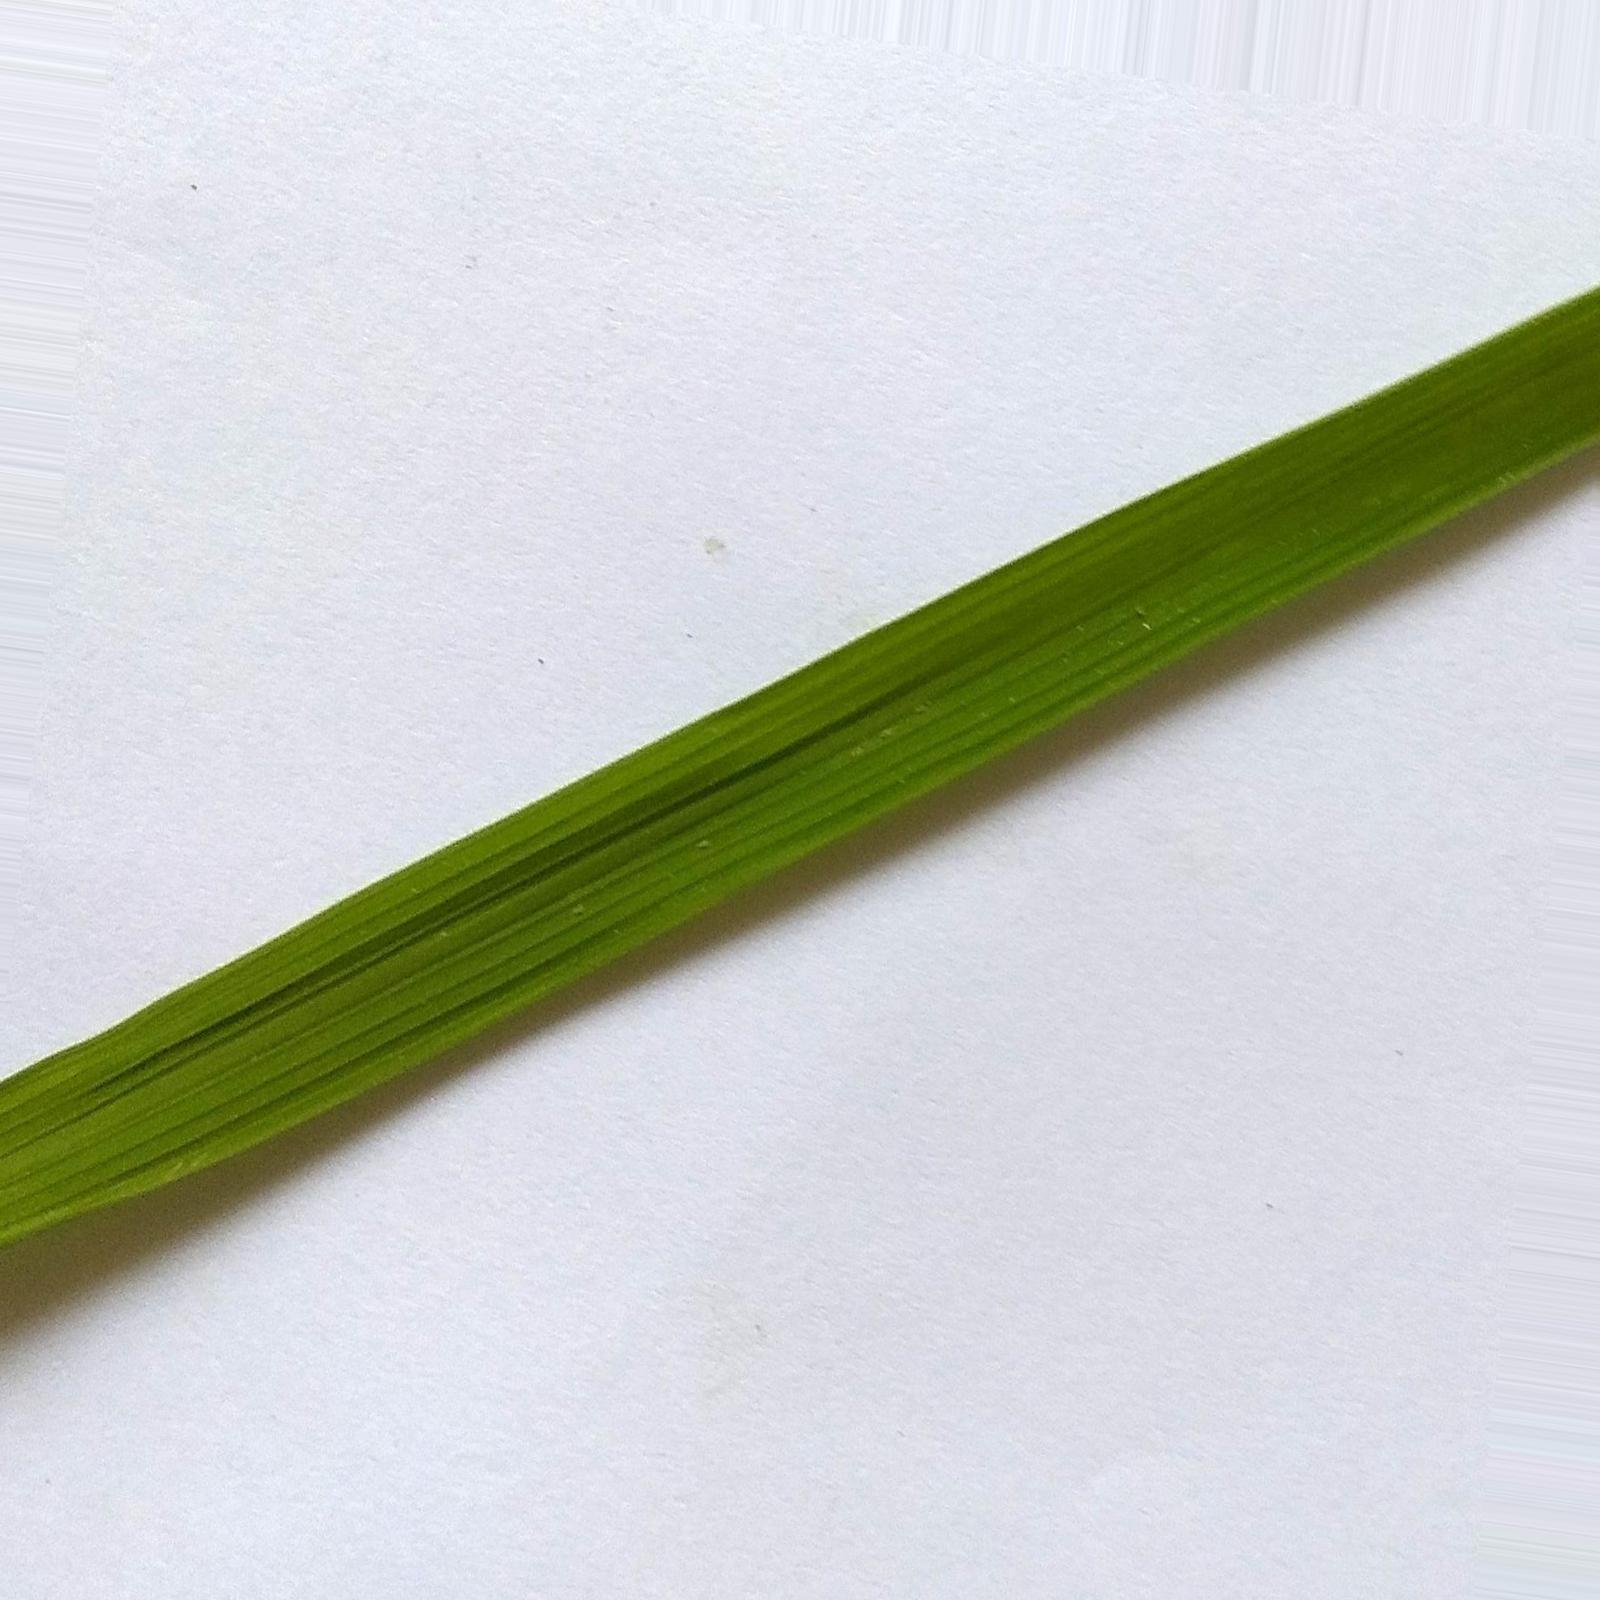
Nhãn: Healthy